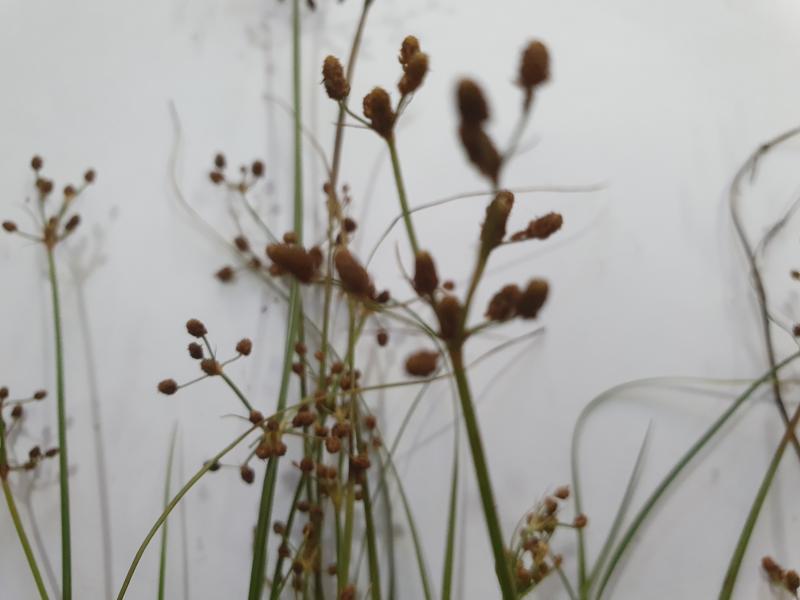
Weed species: Fimbristylis littoralis